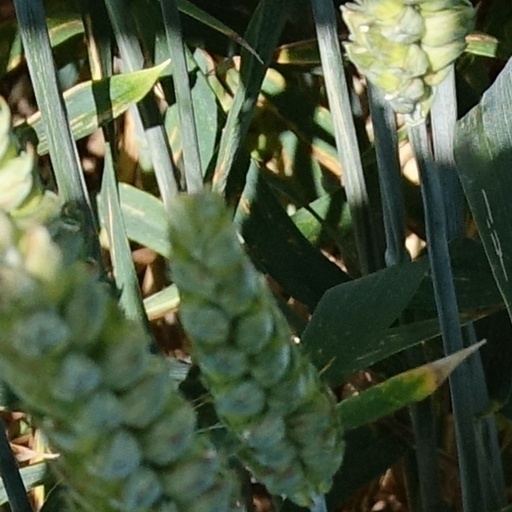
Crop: wheat